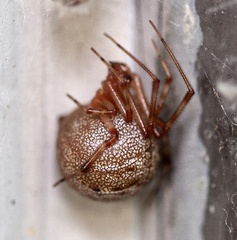
Species: Parasteatoda_tepidariorum